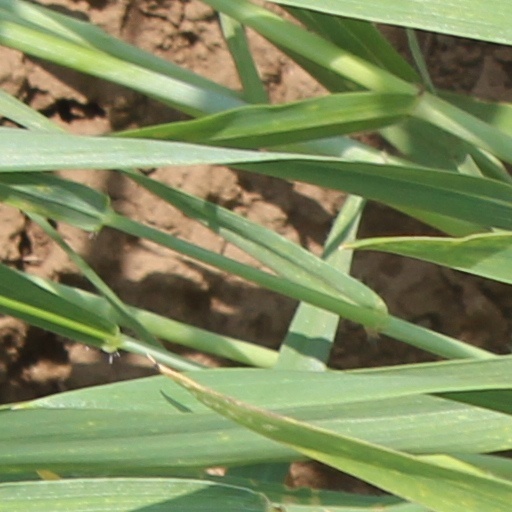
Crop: wheat